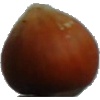
Label: Nut Forest 1